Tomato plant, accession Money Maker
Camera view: tilt-top (135 deg); turntable rotation: 120 degrees
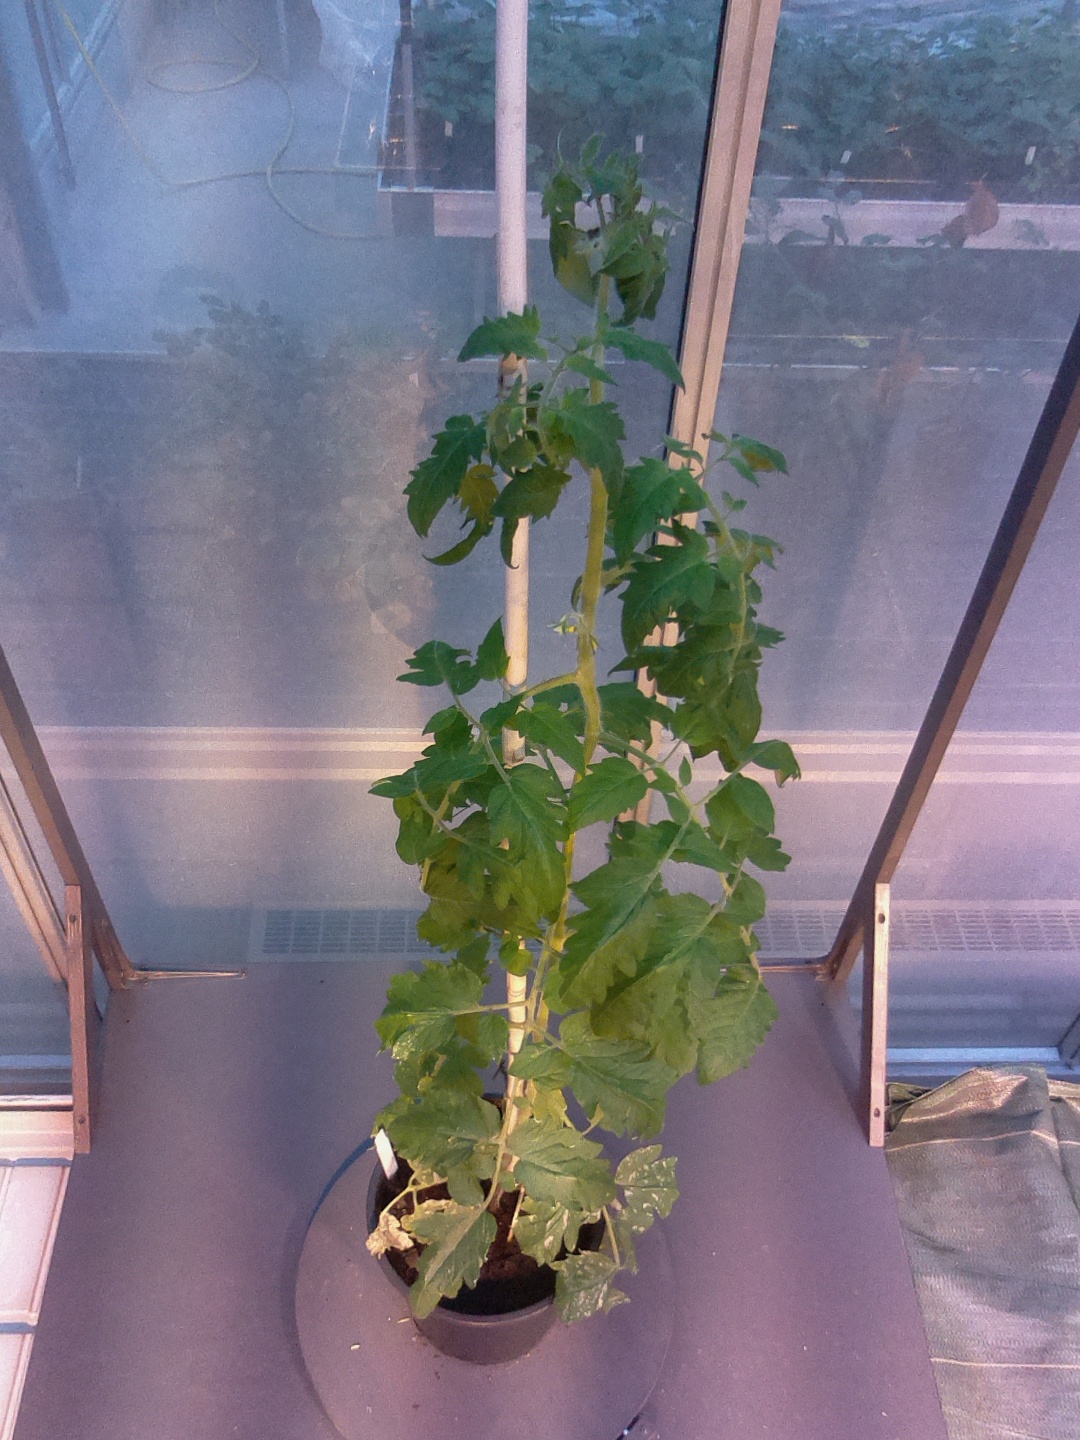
BBCH growth stage 65: Full flowering, 50%-60% of flowers open, first petals falling